Talkboy

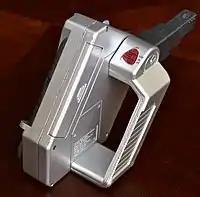
Reverse side of Deluxe Talkboy, showing the grip handle and variable-speed voice changer (red switch)

Tiger created a second model of the cassette player and recorder, the Deluxe Talkboy, which added the variable-speed voice changer. Audio can be sped up by recording on the "slow" setting and playing it back on the normal setting, or slowed down by recording on the normal setting and playing it back on the "slow" setting. The toy was released in April 1993 for US$29.99, and was sold at 11 retailers: Caldor, FAO Schwarz, Fingerhut, Hills, Kay Bee Toys, Kmart, Musicland, Service Merchandise, Target, Toys "R" Us, and Wal-Mart.